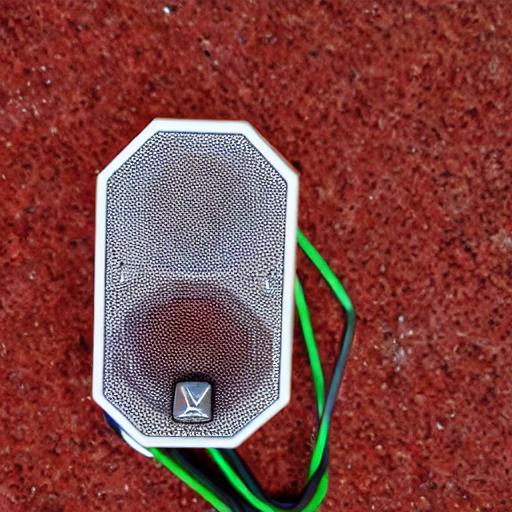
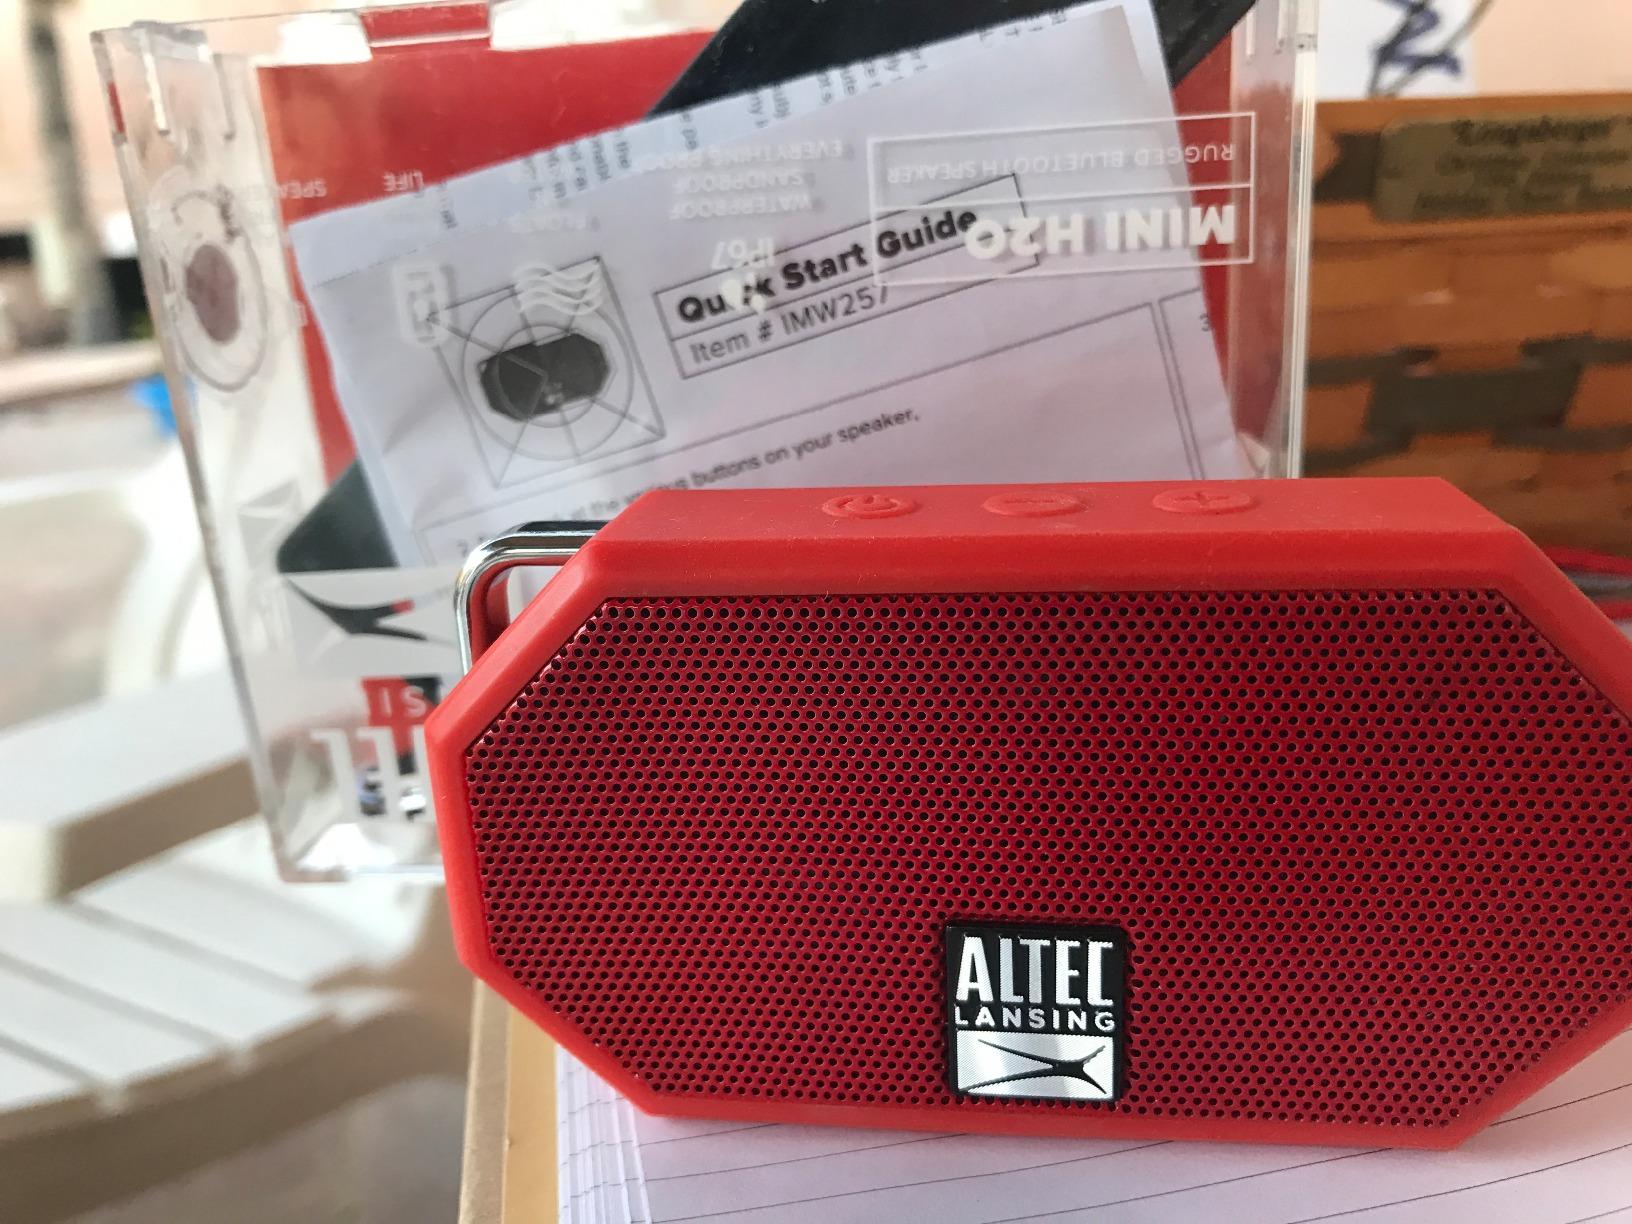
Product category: speaker
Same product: no